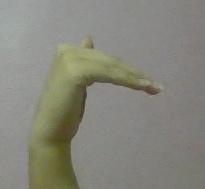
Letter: khaa